South Carolina Highway 462

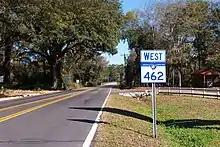
Westbound SC 462 along Coosaw Scenic Highway, in Old House

SC 462 is a rural two-lane highway that makes a half-circle in Jasper County, broken into five named sections of road. The first section named Gillison Branch Road begins at the intersection of U.S. Route 321 (US 321) in Robertville, goes northeast to US 601 in Pineland, then east connecting with US 278 in Gillisonville. The second section named Morgandollar Road connects Gillisonville with Coosawhatchie. The third section, named Nuna Rock Road is a former overlap with US 17 within Coosawhatchie. The fourth section named Coosaw Scenic Drive connects Coosawhatchie with SC 336 in Old House. The fifth section named Lowcountry Drive continues on from SC 336 to its eastern terminus at SC 170 in Beaufort County.